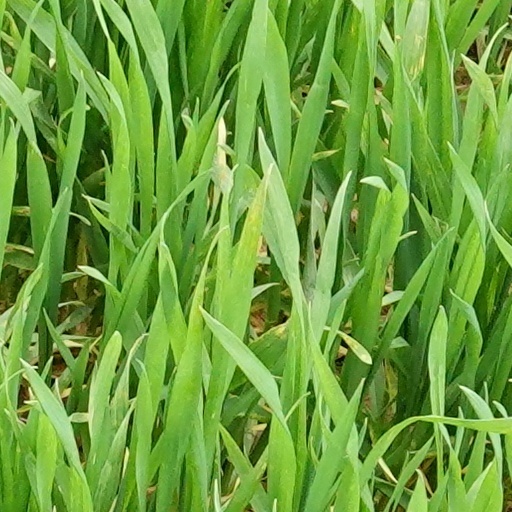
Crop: wheat